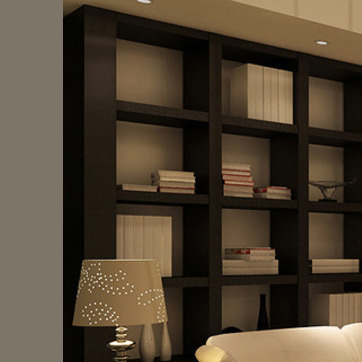
Material: paper